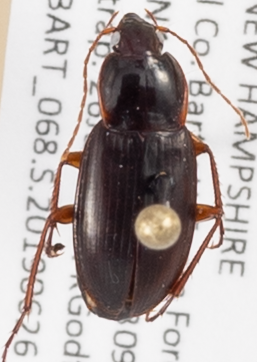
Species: Calathus ingratus
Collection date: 2019-06-26
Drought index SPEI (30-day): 0.362
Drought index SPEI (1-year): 1.22
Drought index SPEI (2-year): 0.998